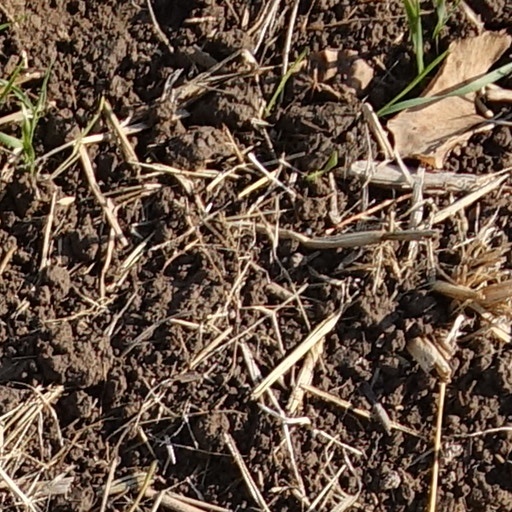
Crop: wheat